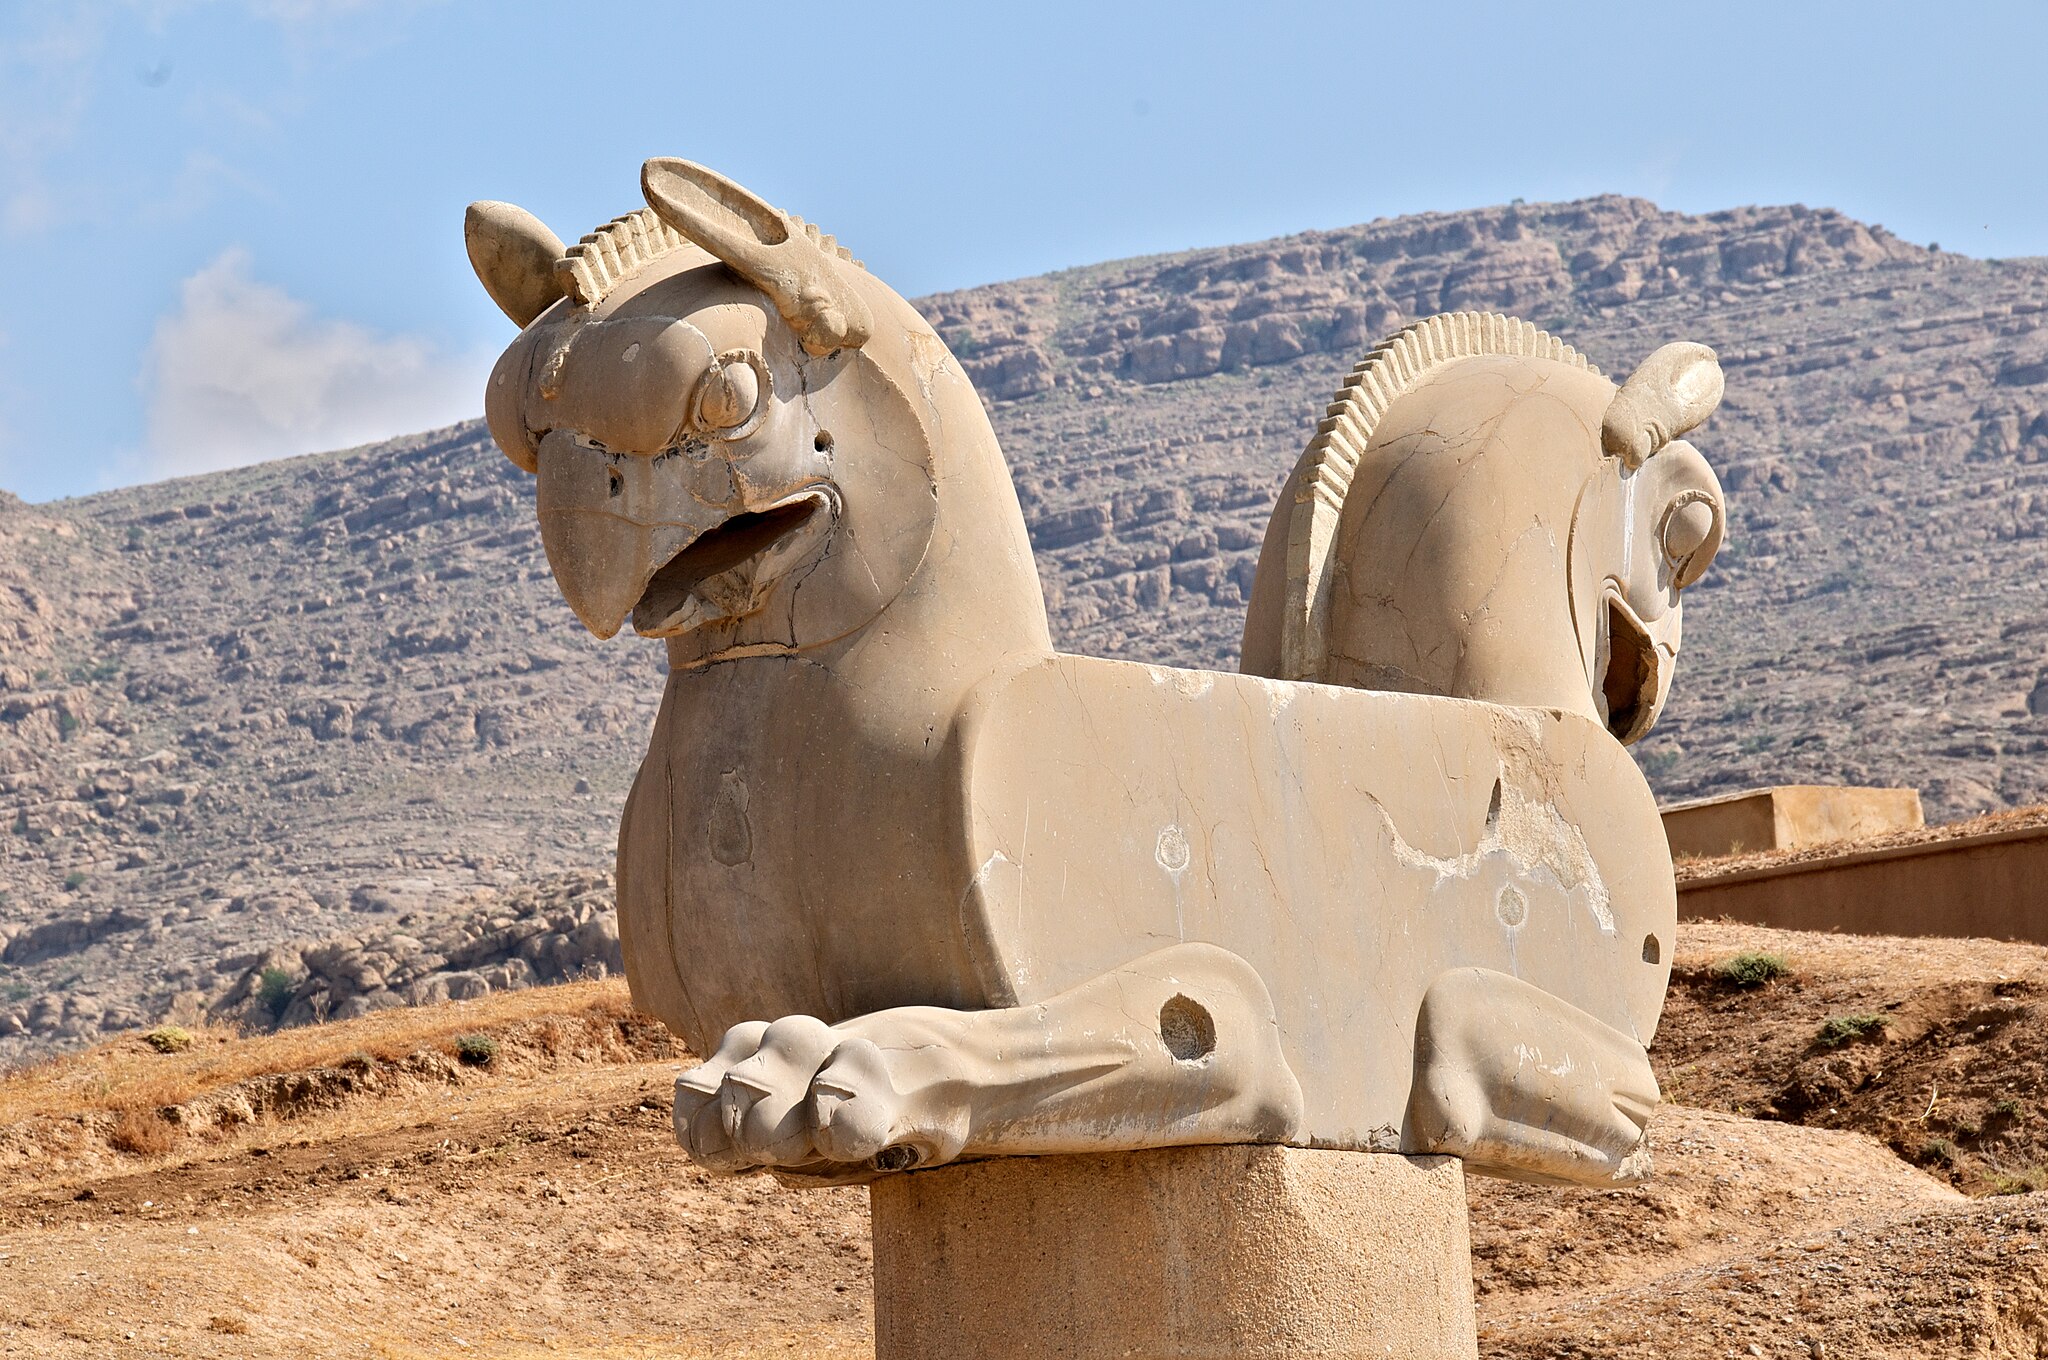
Title: Zoomorphic Capital (4679068036)
Description: Persepolis, Iran
Date: 2010-04-19 10:20
Categories: Taken with Nikon D300, Flickr images reviewed by File Upload Bot (Magnus Manske), Flickr images missing SDC creator, Flickr images missing SDC source of file, Griffin capitals in Persepolis